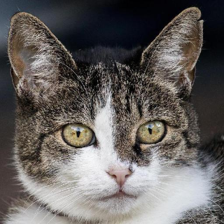
Label: animals